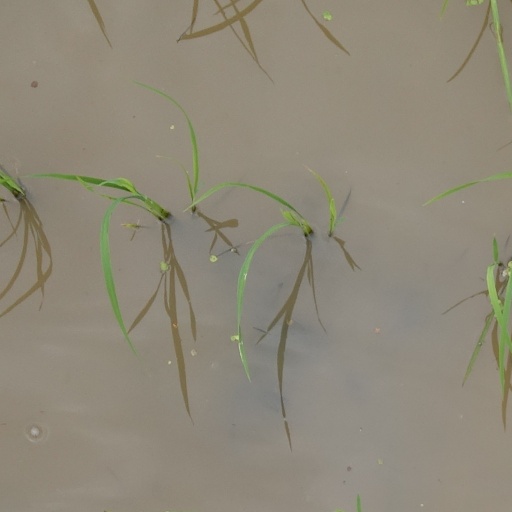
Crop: rice